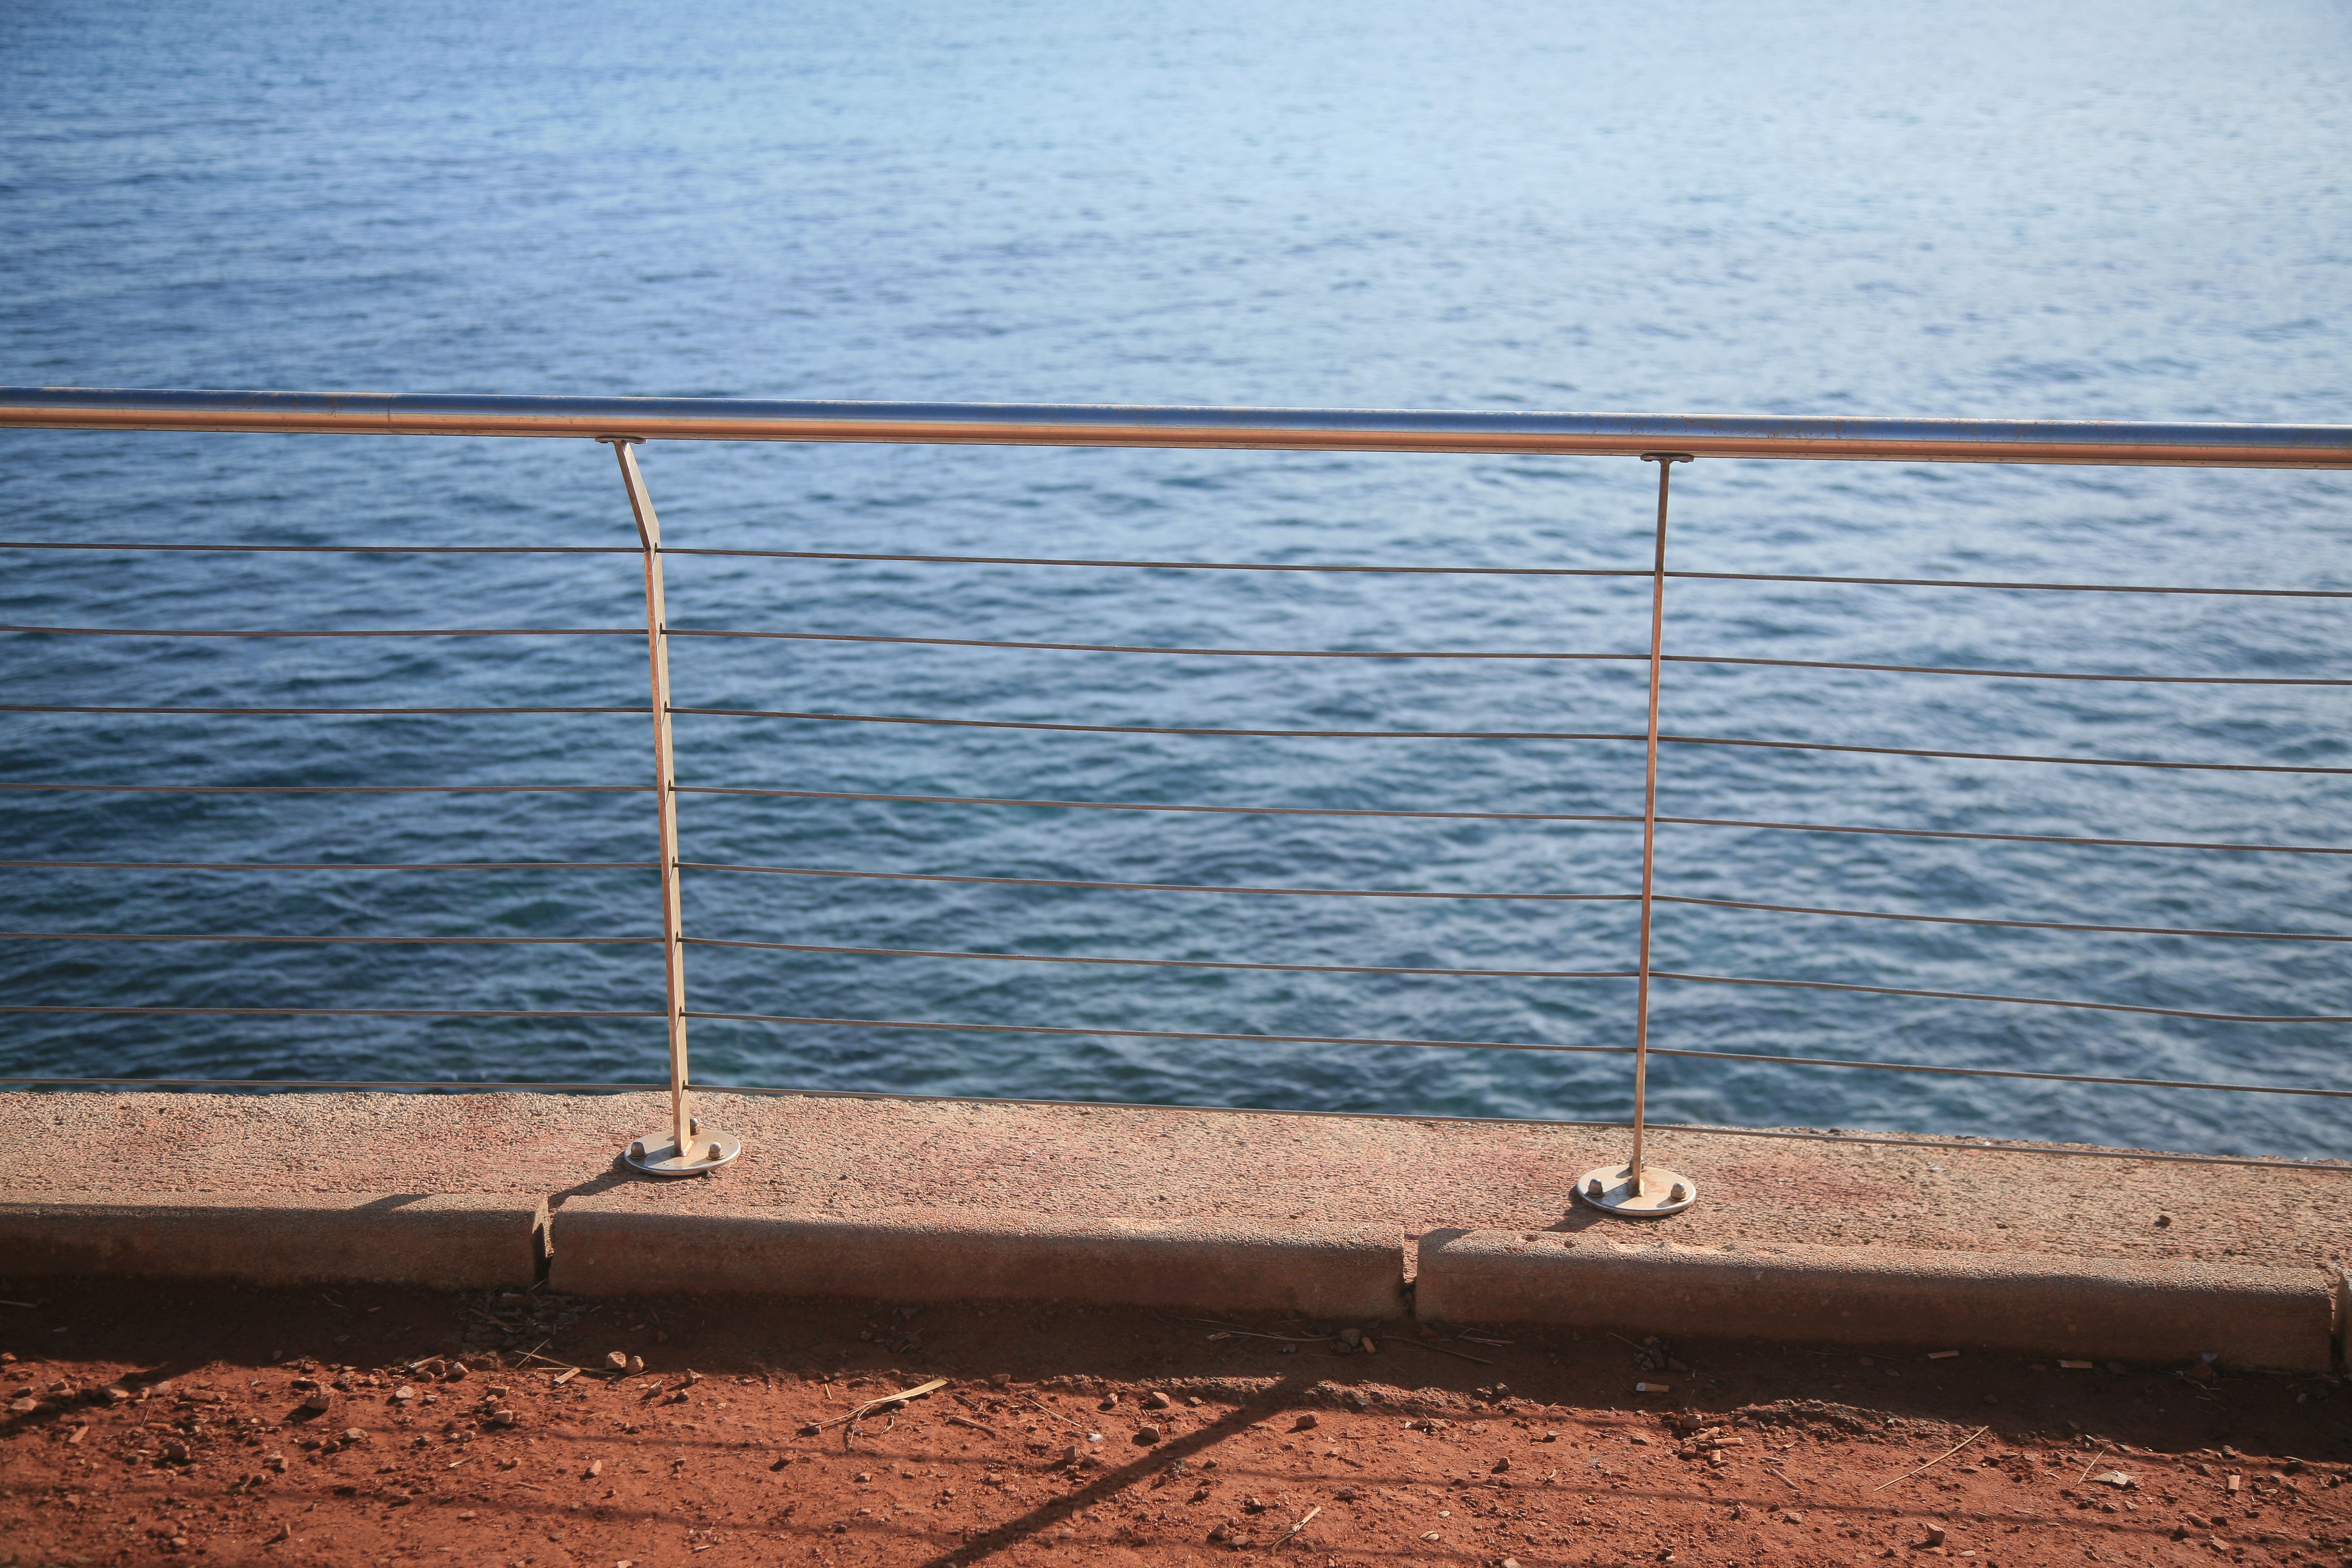
landscape, sea, coast, water, sand, ocean, shore, france, mast, canon, zee, mer, mar, mare, 5d, meer, mediterraneansea, shape, rivage, sj, antibes, meri, farraige, alpesmaritimes, baiedesanges, m diterran e